Miklós Borsos

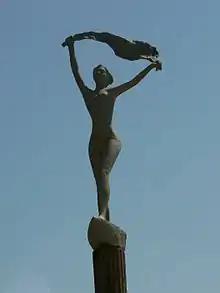
Sculpture in Balatonfüred

Miklós was awarded the title Artist of Merit of the Hungarian People's Republic in 1967. His other honors include: